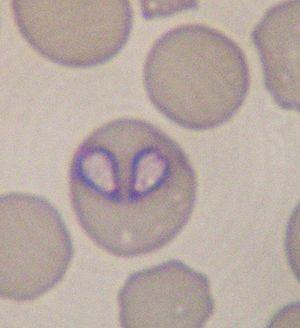
La babésiose du chien ou piroplasmose du chien est une maladie due à un protozoaire intraérythrocytaire transmis au chien par la morsure d'une tique infestée. Souvent grave, l'affection, qui touche en particulier les chiens de chasse, se caractérise par une hémolyse et des complications rénales.